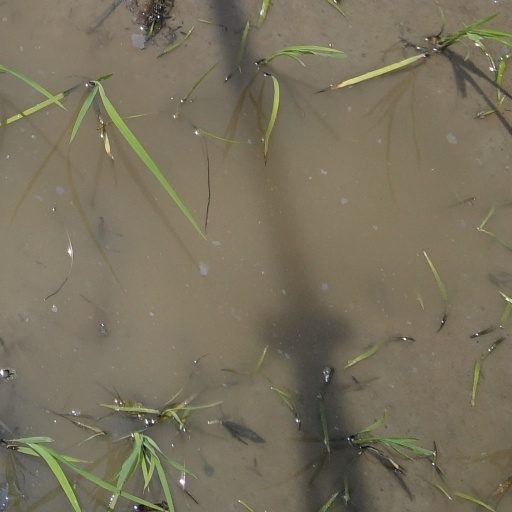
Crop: rice